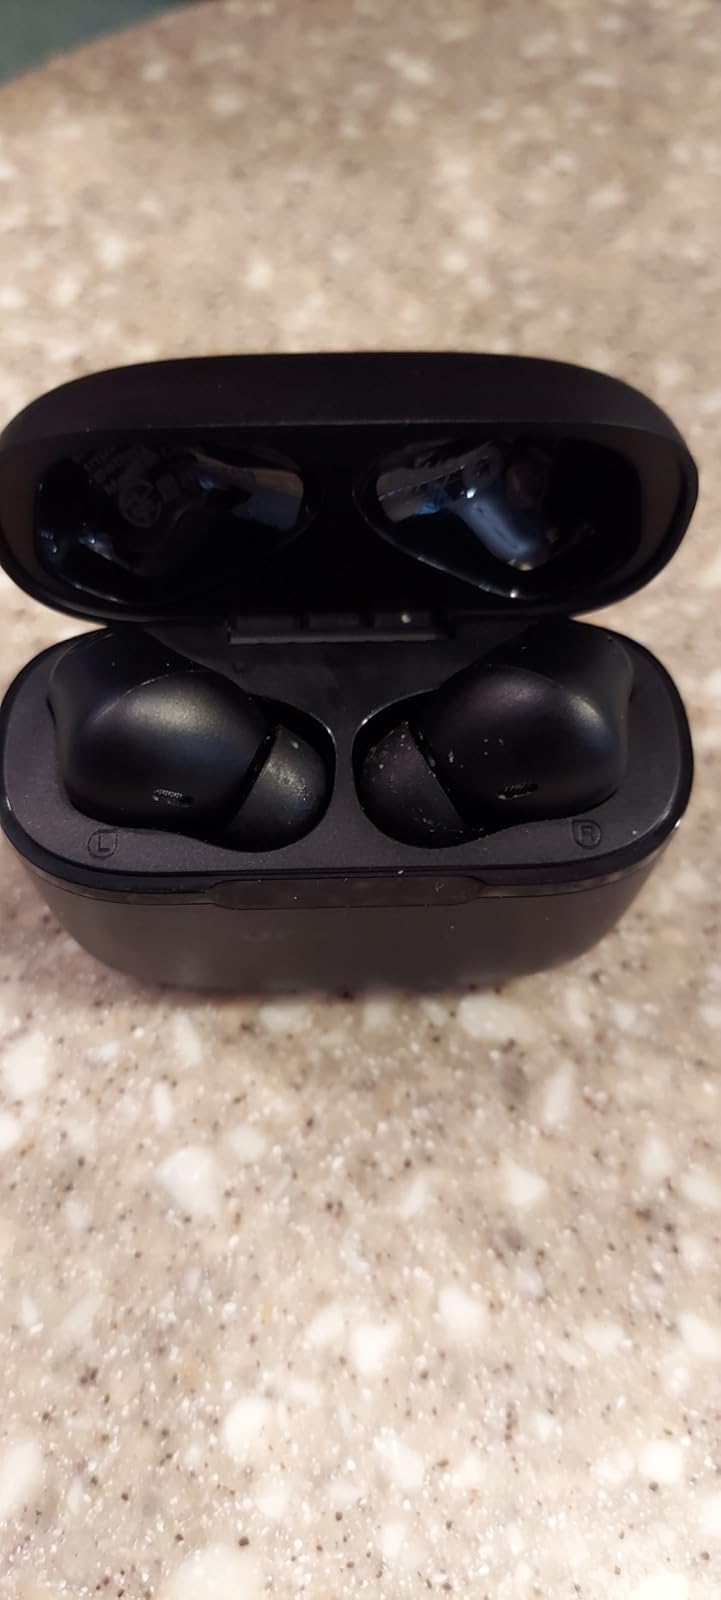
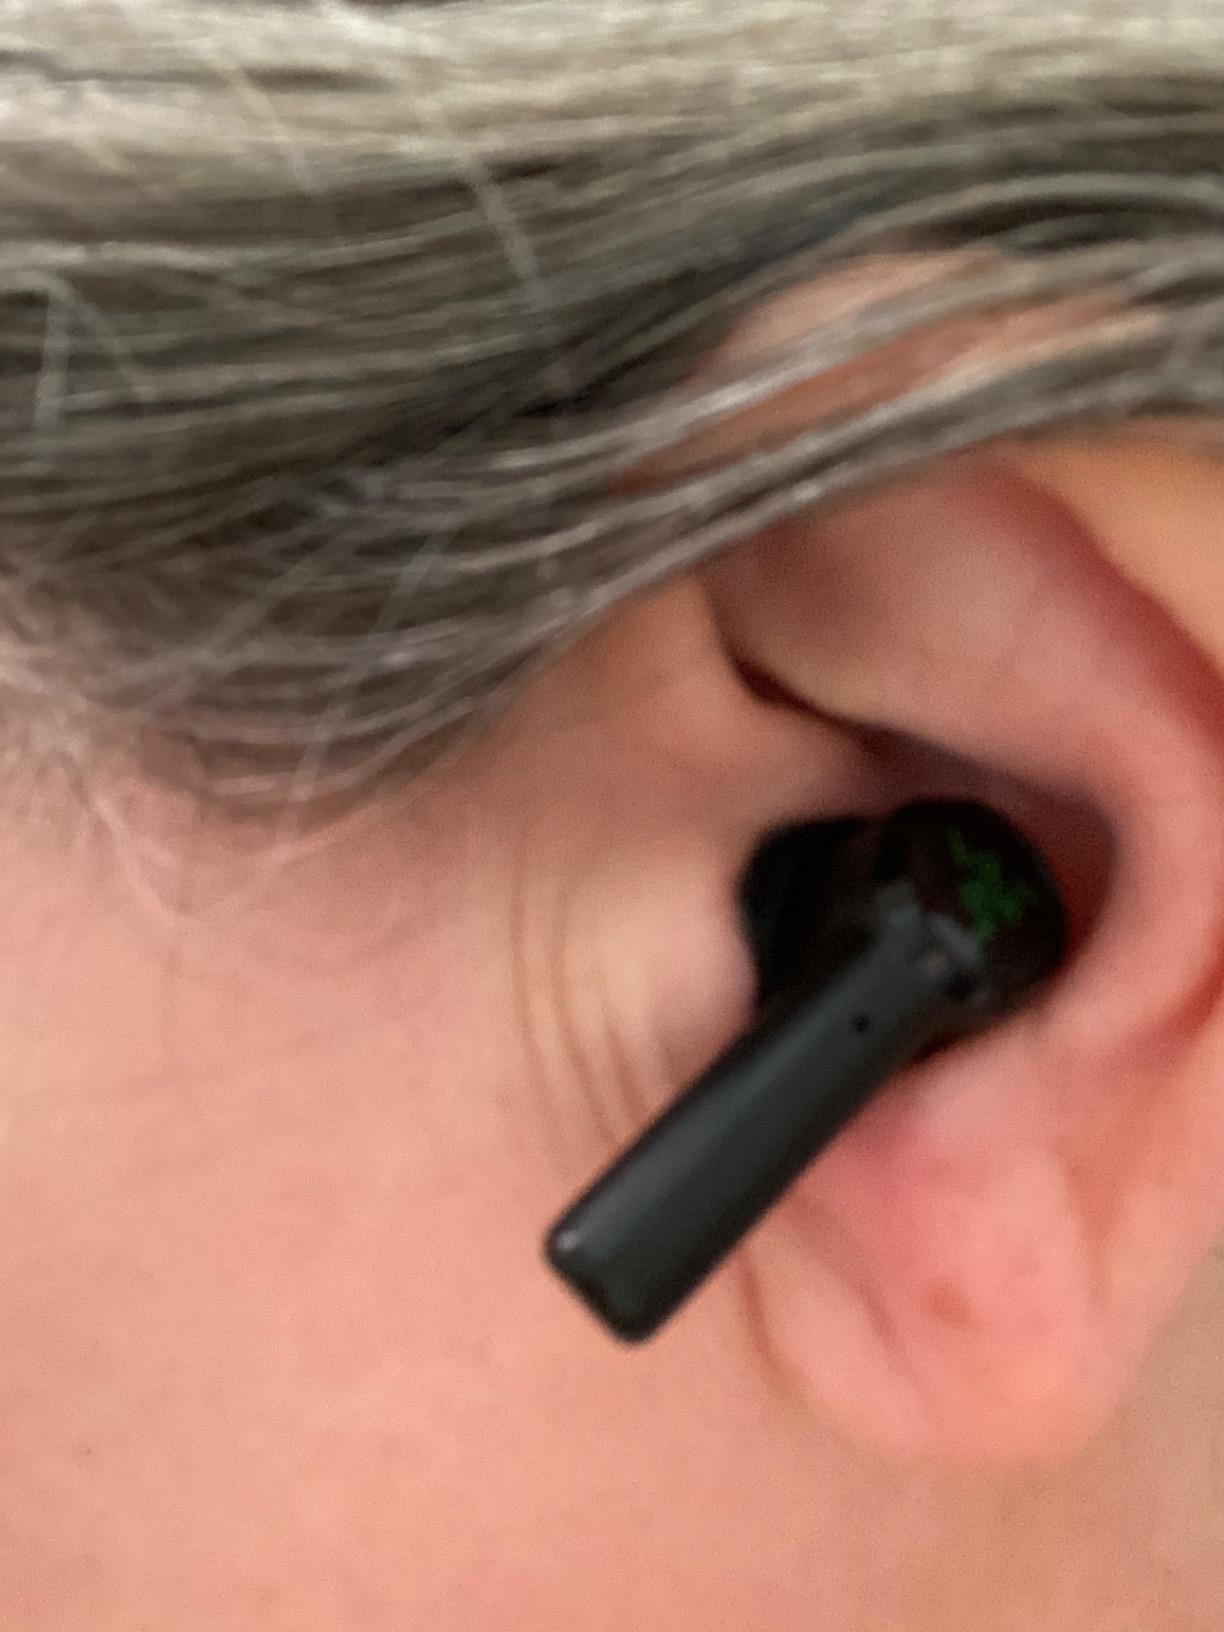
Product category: earbuds
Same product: no